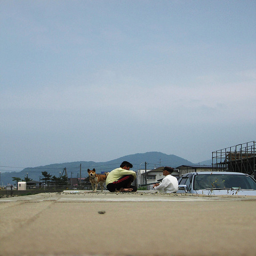
a person siting with a car near by
A couple of people are kneeling and talking
Two men are having a conversation while a dog looks on.
A man with a dog converses with a man with a car.
A couple of people sitting down in a street.